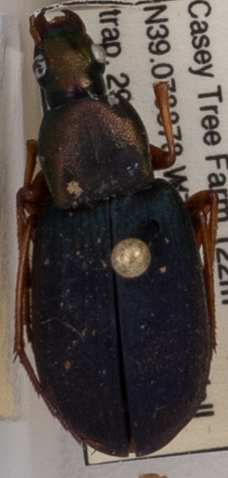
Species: Chlaenius aestivus
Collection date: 2021-06-29
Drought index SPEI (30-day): -0.03
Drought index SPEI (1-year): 0.54
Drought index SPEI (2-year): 0.39